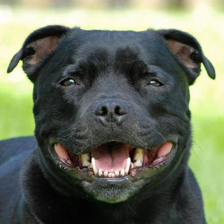
Label: animals